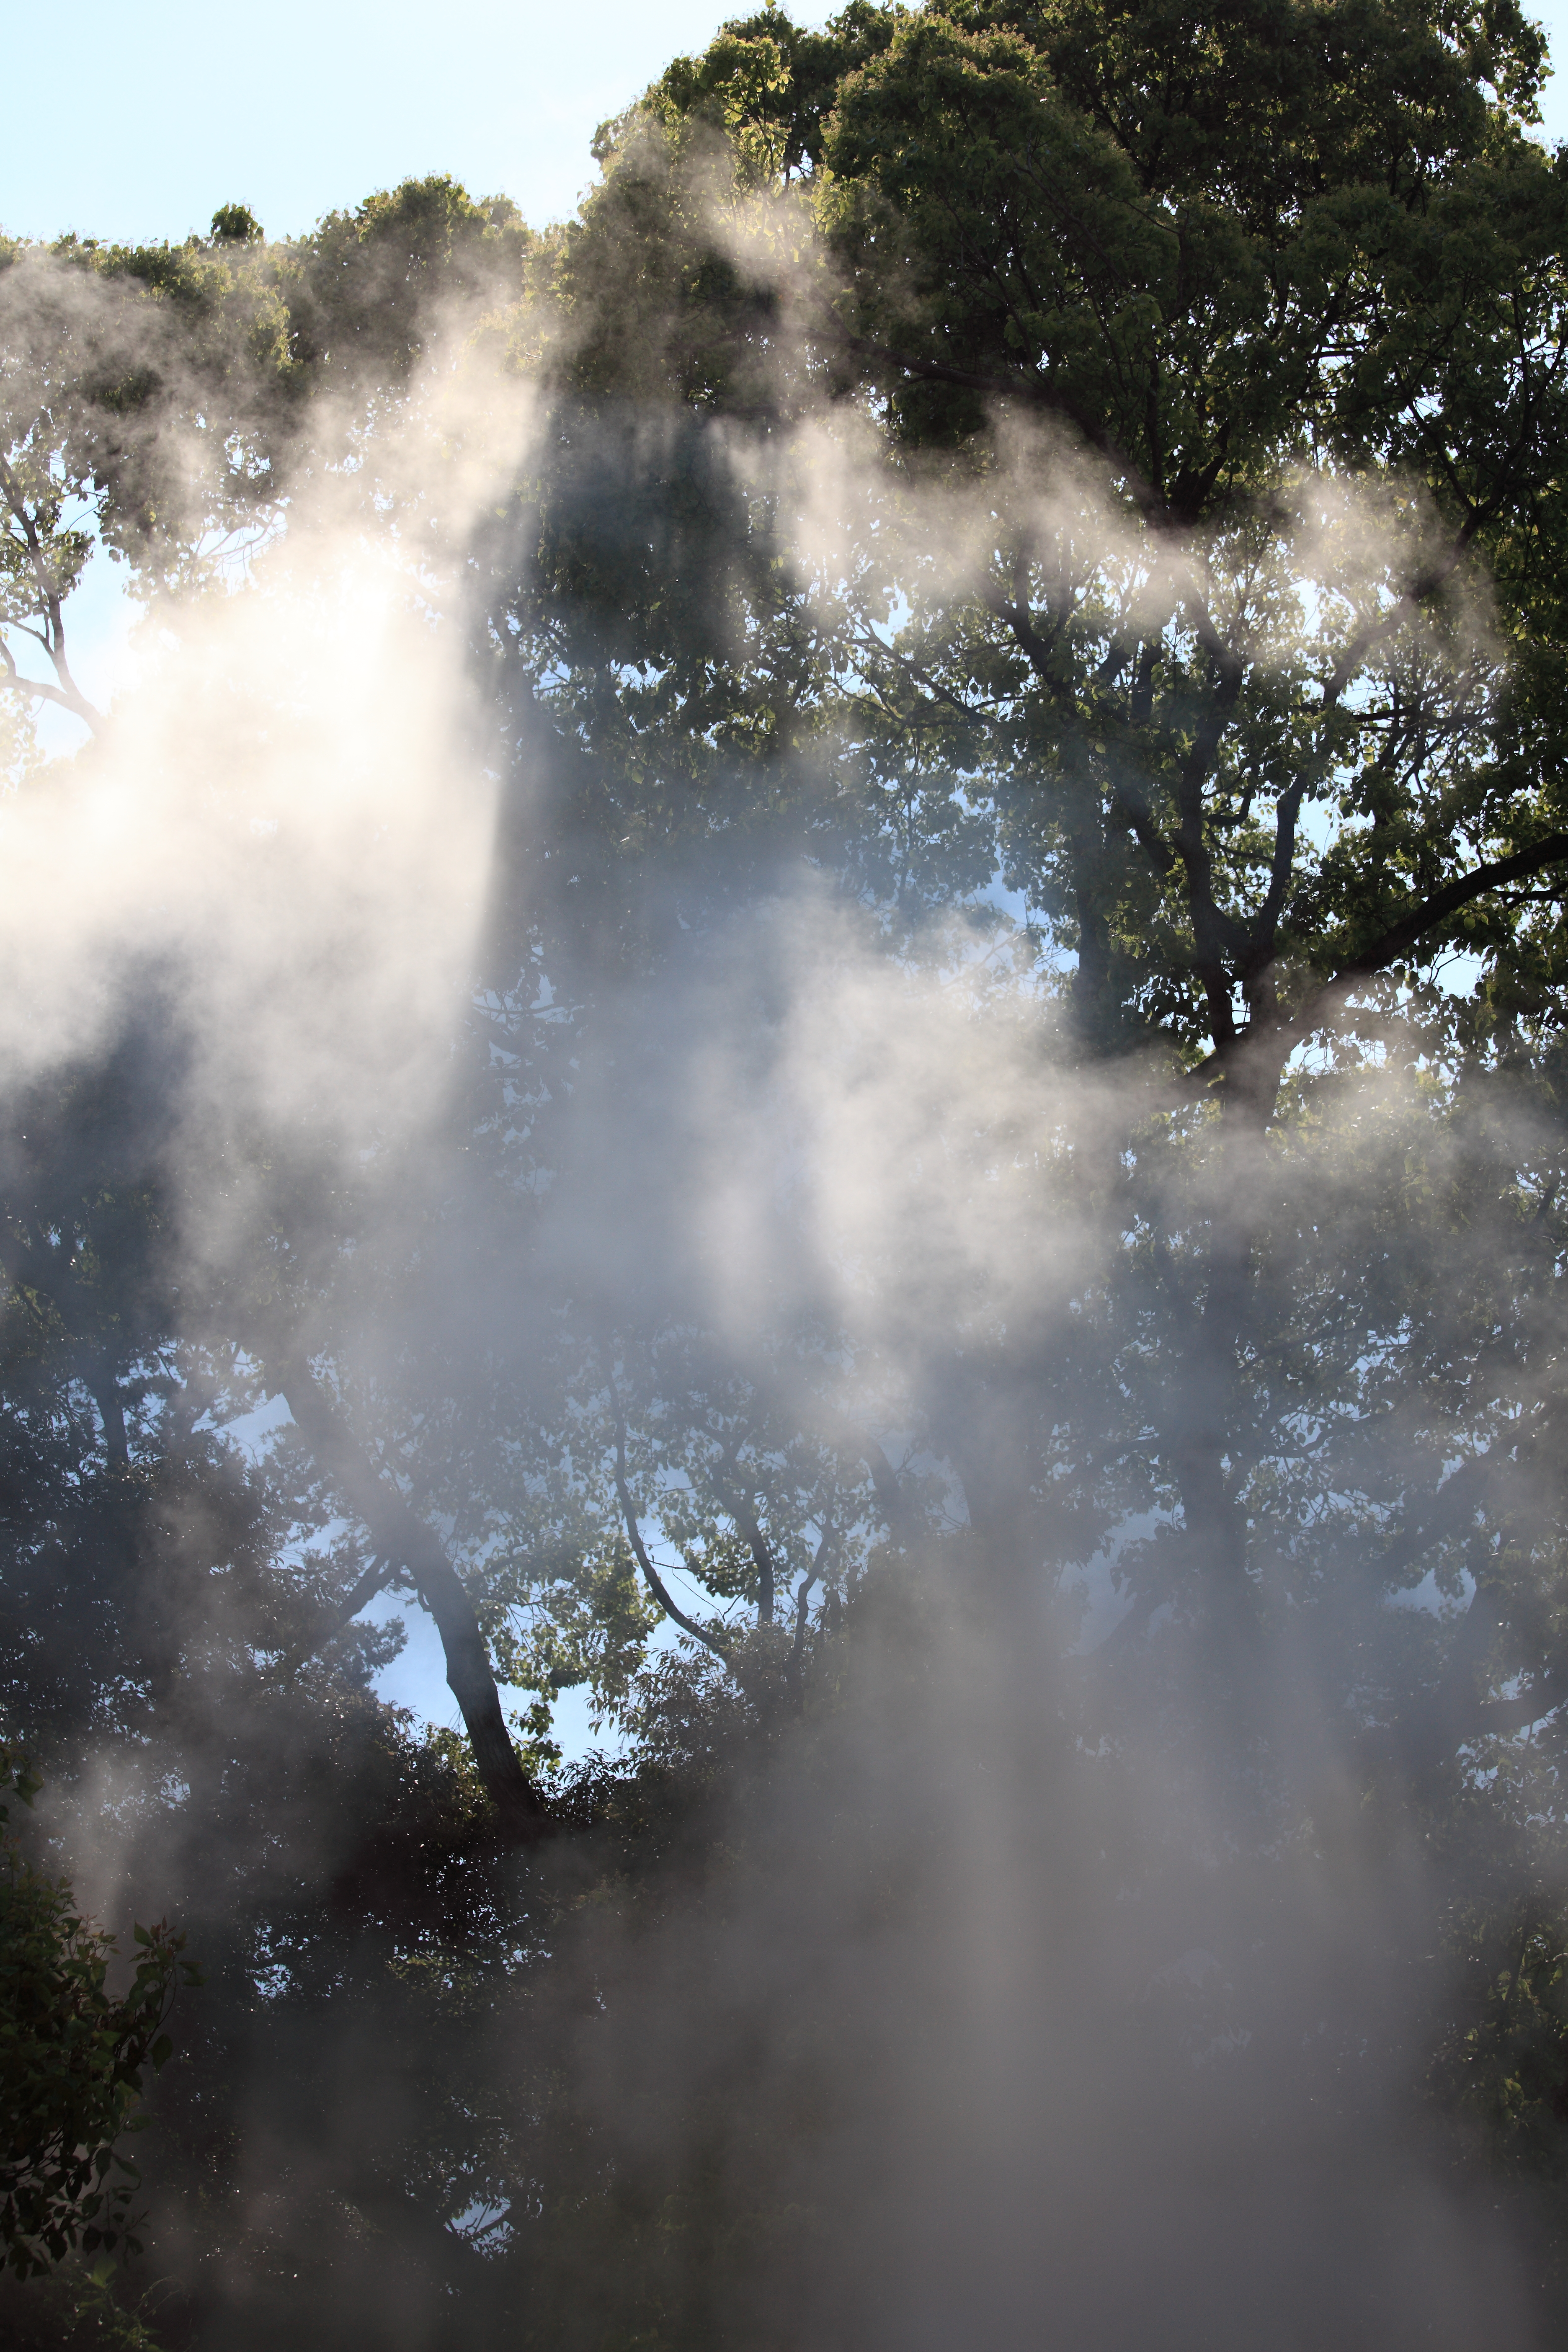
tree, water, nature, forest, grass, winter, plant, fog, mist, sunlight, morning, leaf, river, stream, spring, reflection, high, autumn, weather, season, hot, 5d, hires, markii, water feature, hi, res, resolution, canon70200f4l, atmospheric phenomenon, woody plant